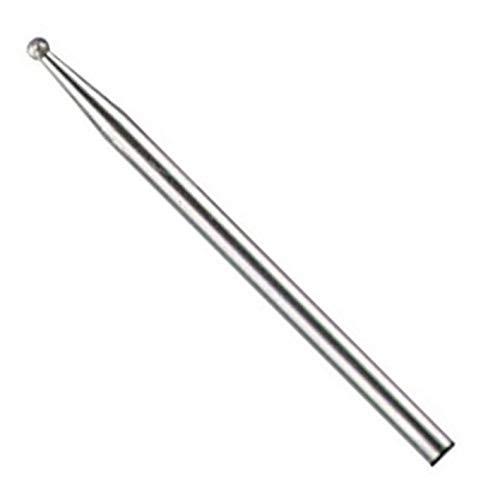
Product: Dremel 7103 5/64-Inch Diamond Wheel Point
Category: Tools & Home Improvement | Power & Hand Tools | Power Tool Parts & Accessories | Power Rotary Tool Parts & Accessories | Attachments
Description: Use with 481 collet, or 4486 Dremel Chuck.
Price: $6.96